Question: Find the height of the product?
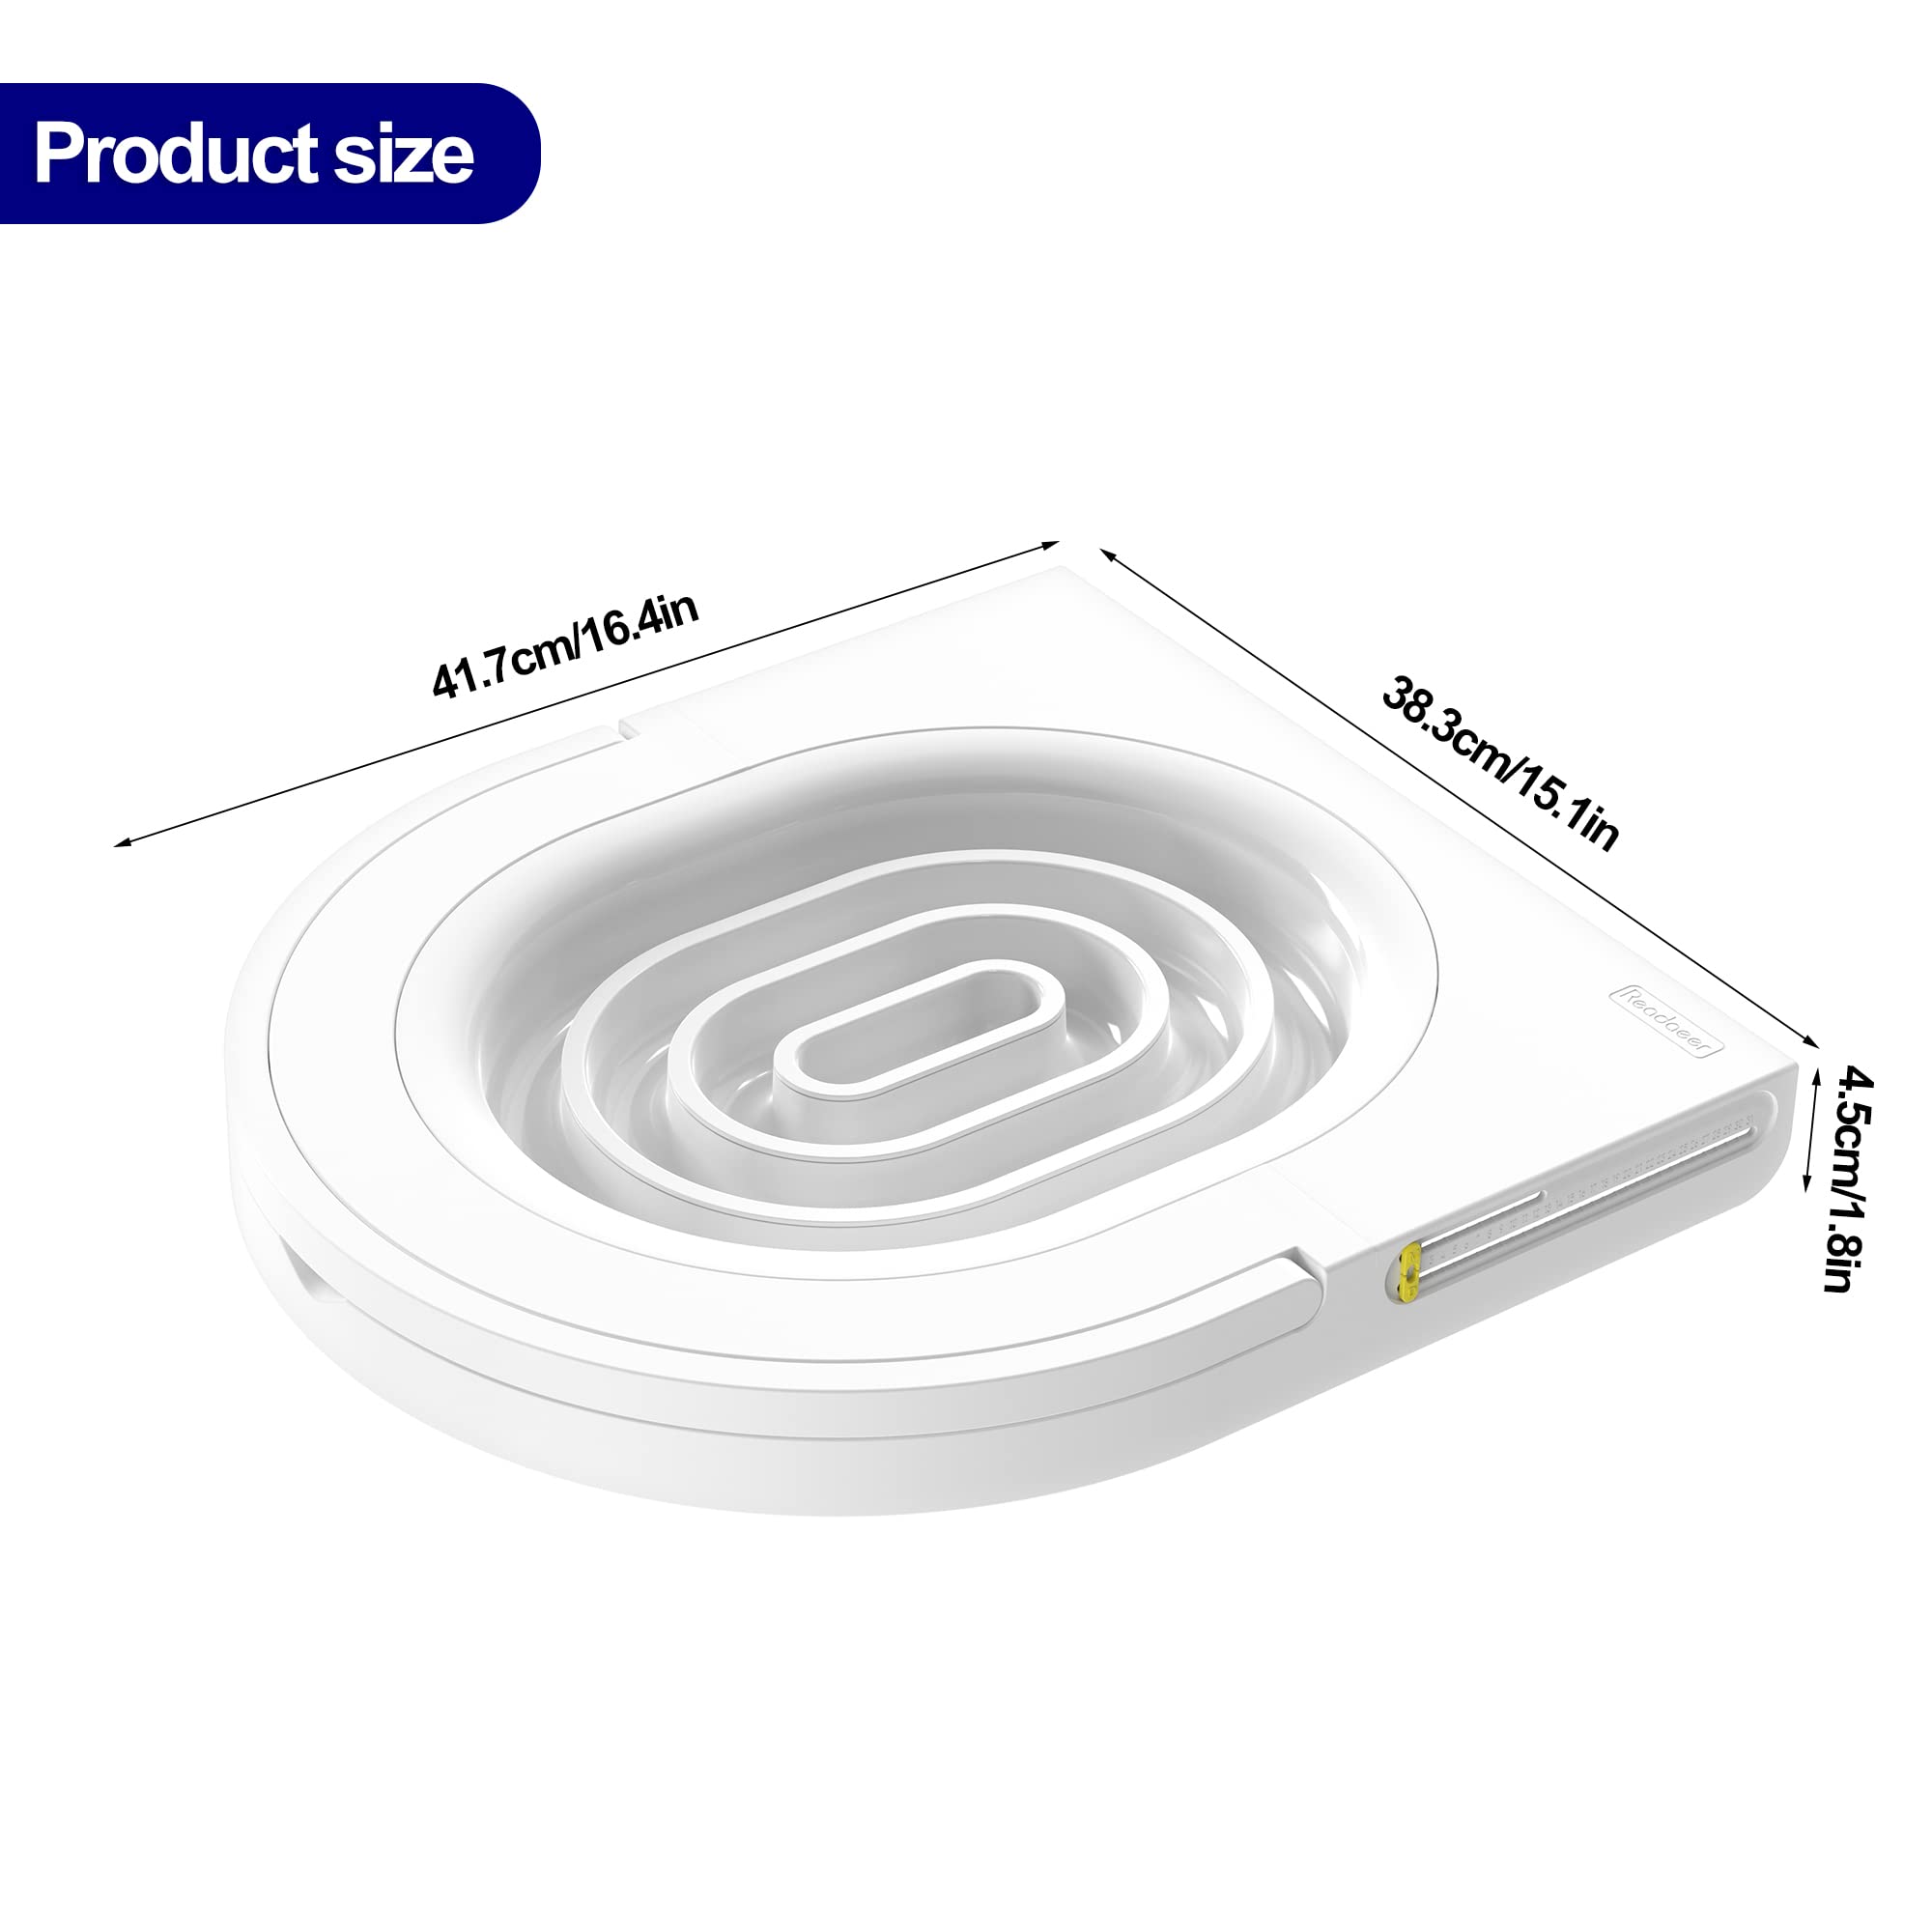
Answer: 4.5 centimetre